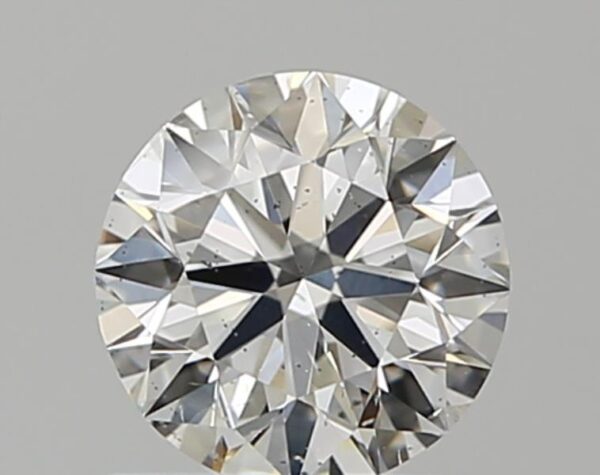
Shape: round
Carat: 0.7
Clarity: SI2
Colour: H
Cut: EX
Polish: EX
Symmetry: VG
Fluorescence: F
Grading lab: GIA
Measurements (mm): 5.64 x 5.69 x 3.52